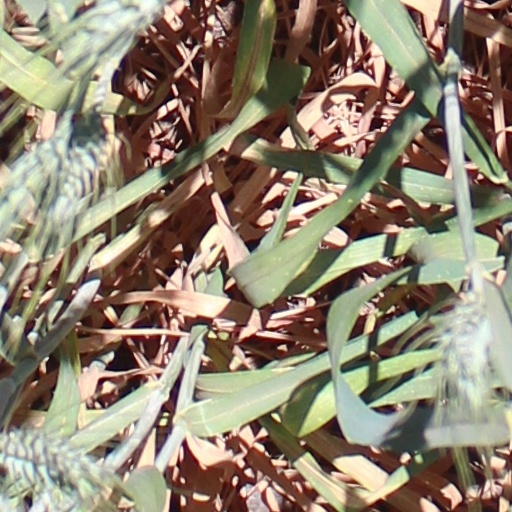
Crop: wheat